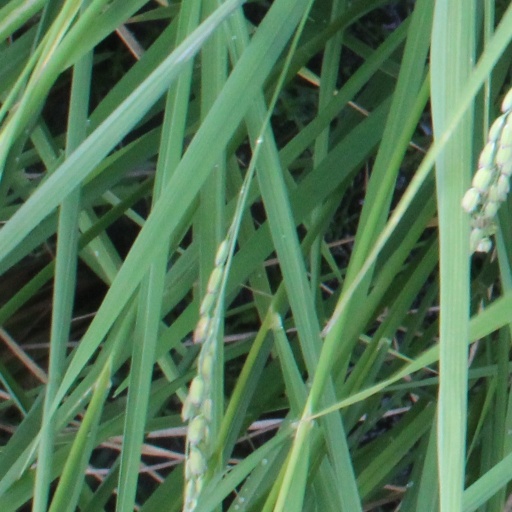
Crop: rice